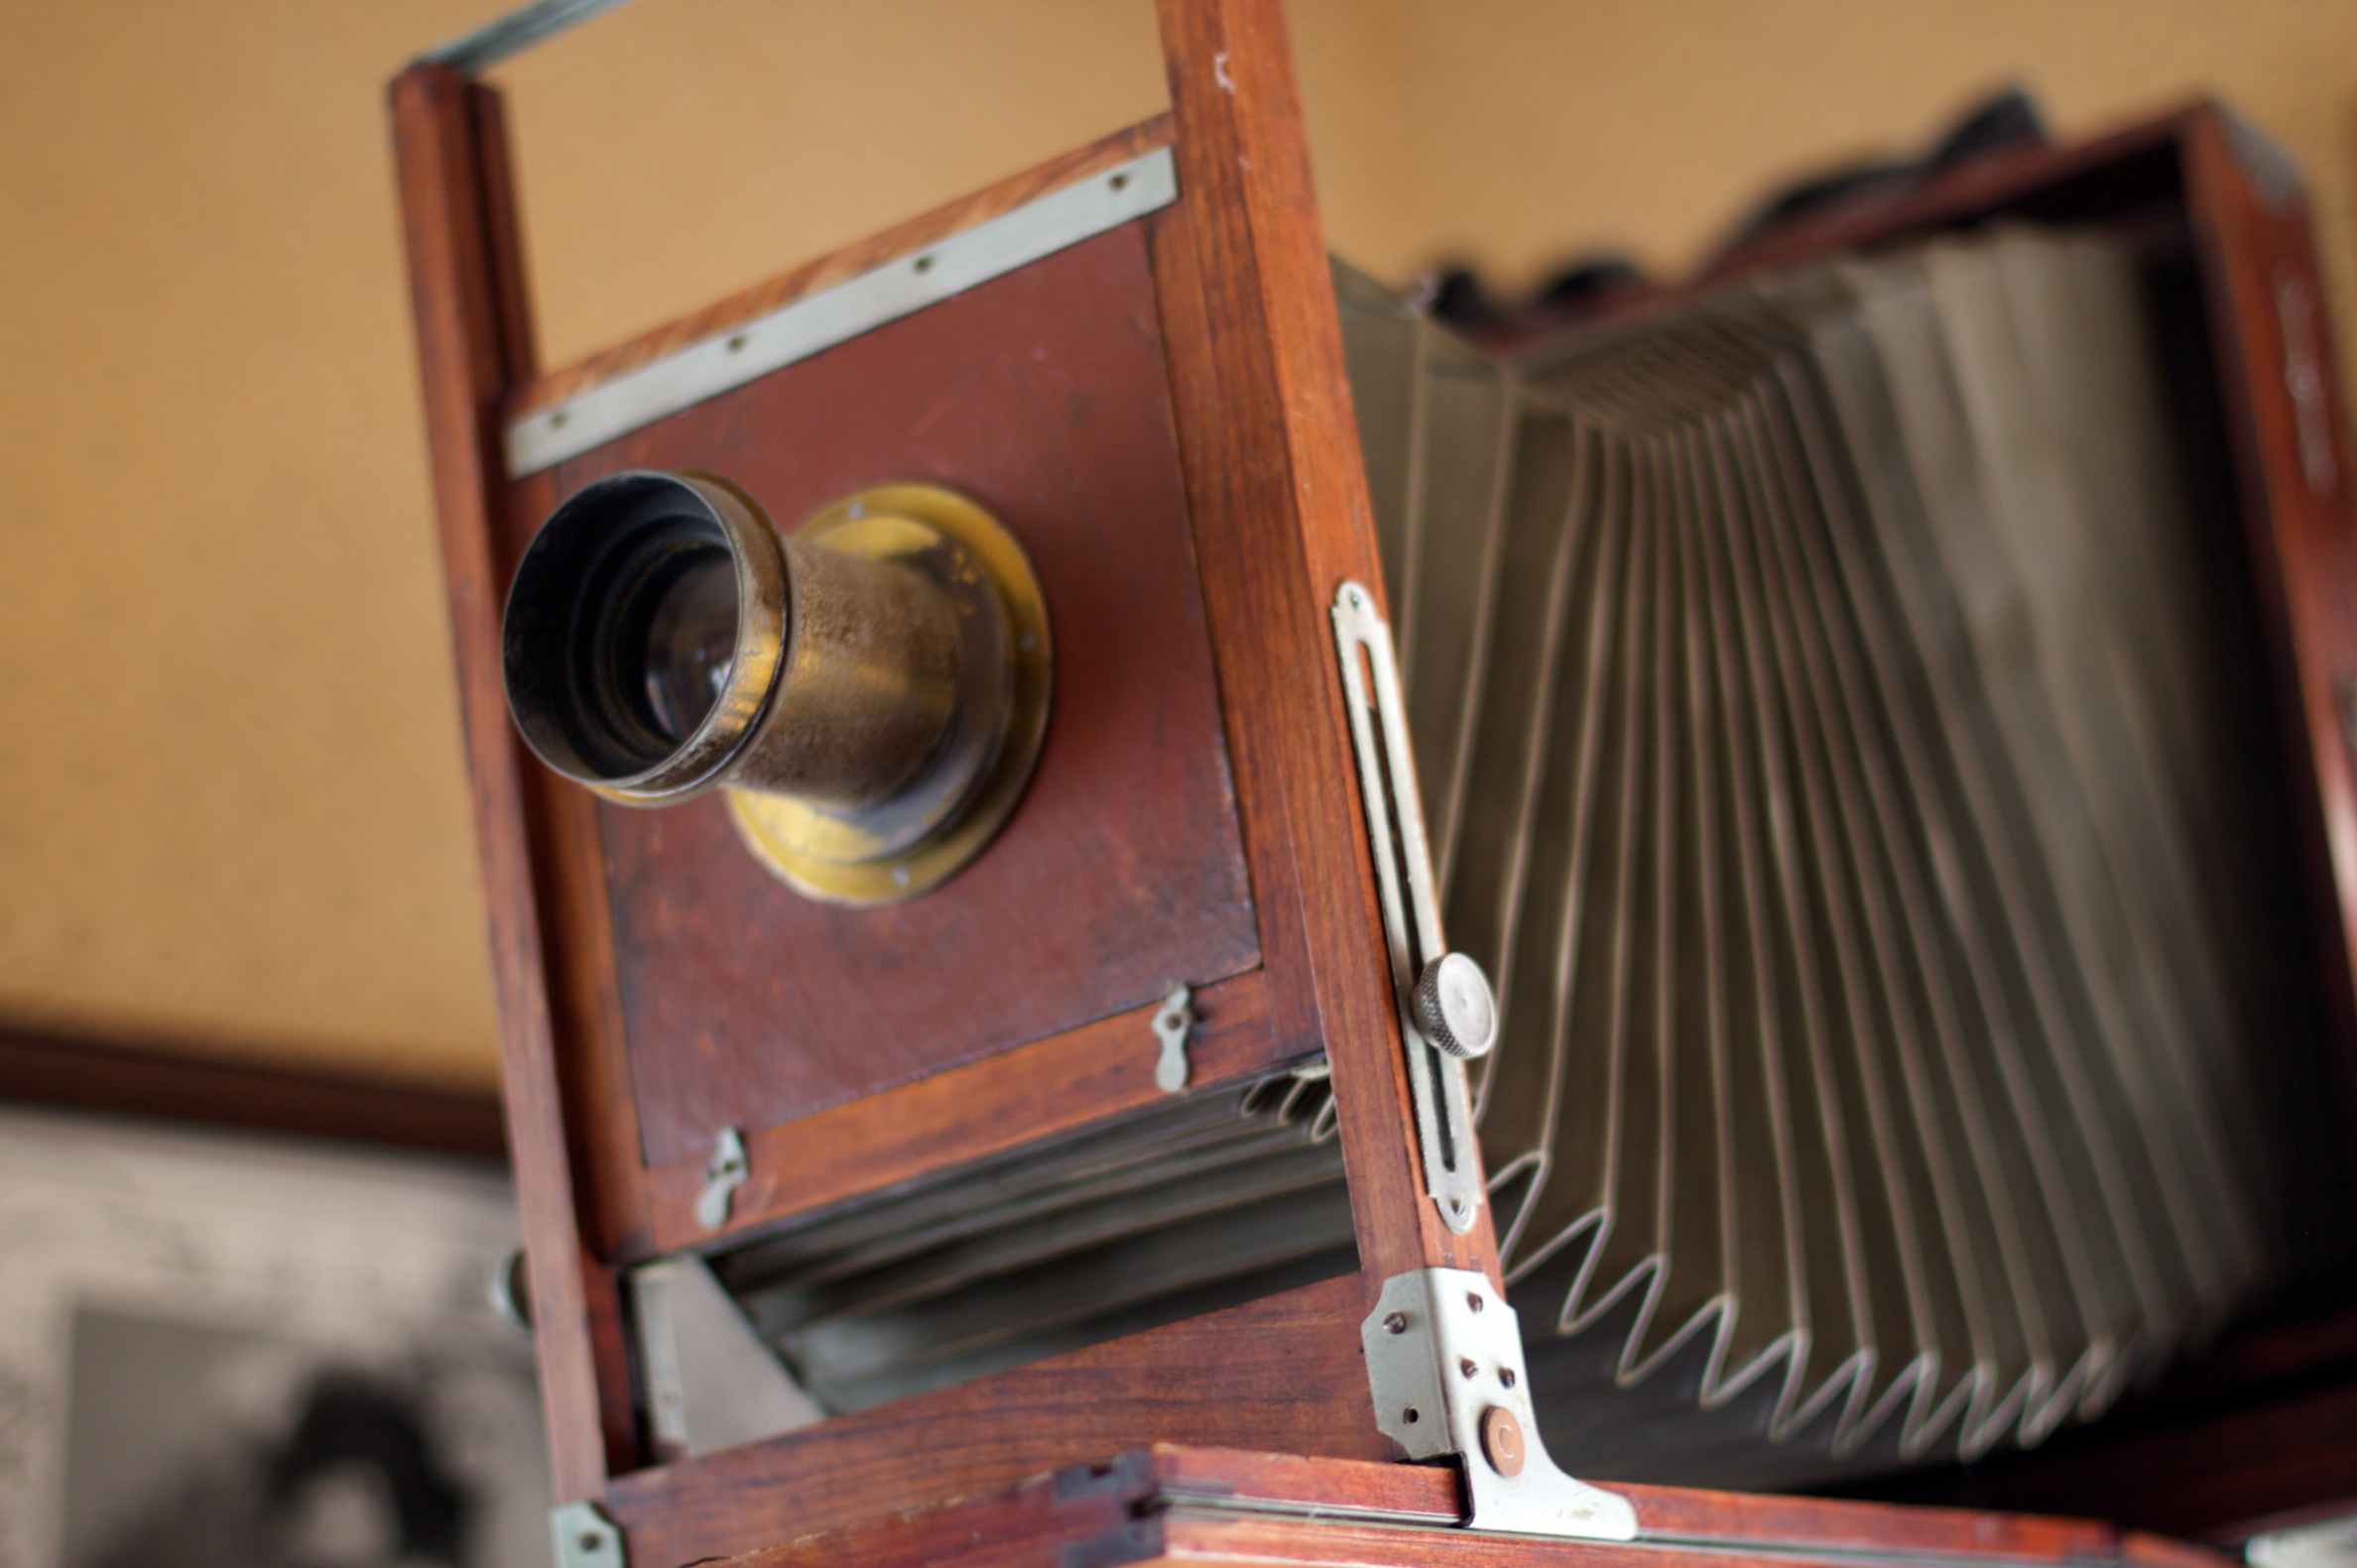
radio, disney, man made object